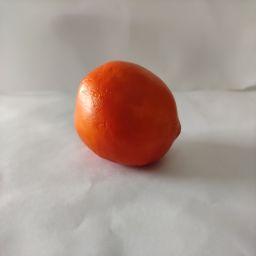
Crop: Tomato
Quality: Ripe